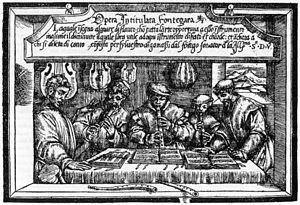
Silvestro Ganassi dal Fontego est un musicien et théoricien vénitien actif de 1517 jusqu'au milieu du XVIᵉ siècle, peut-être jusqu'en 1566.